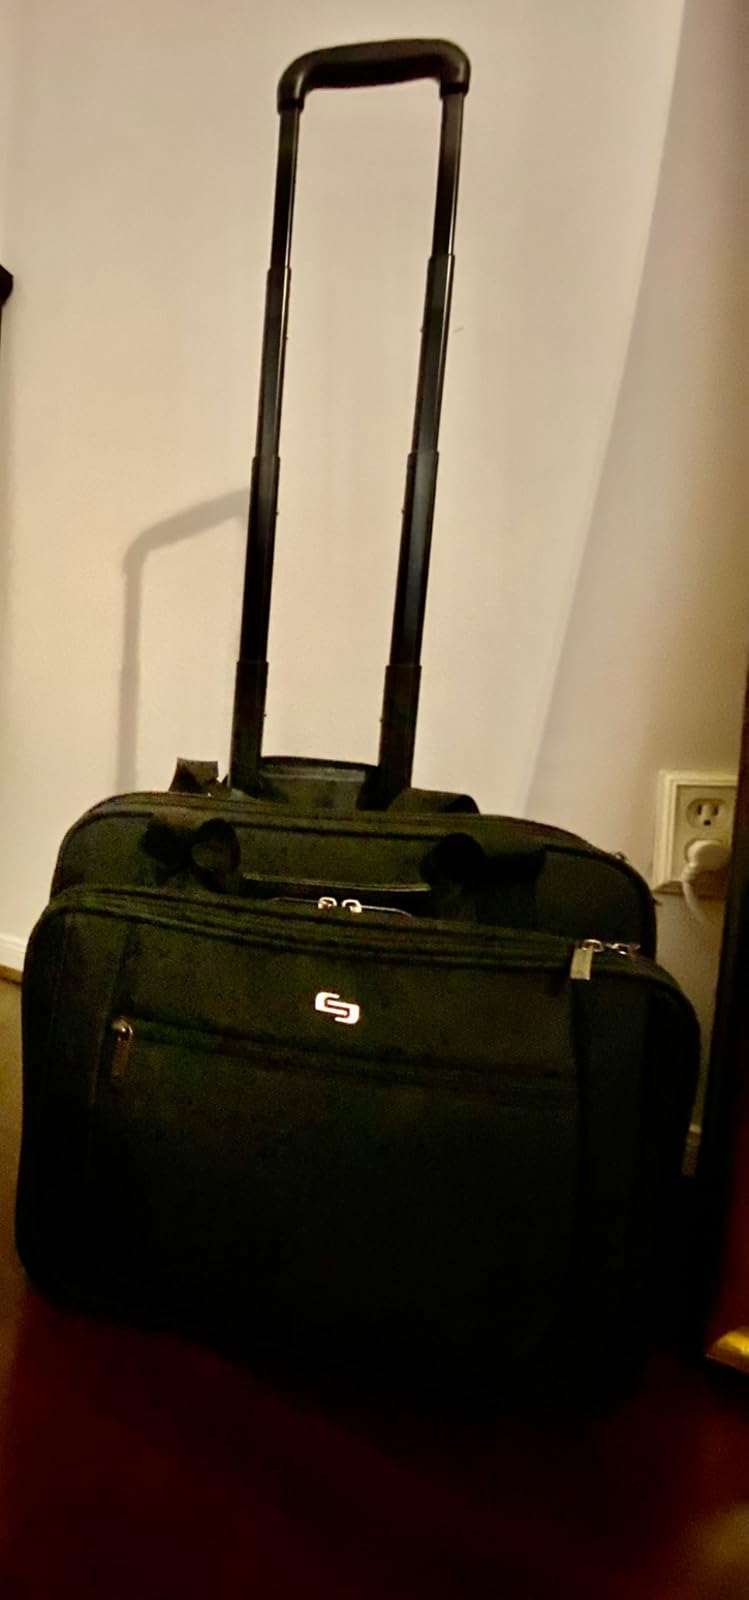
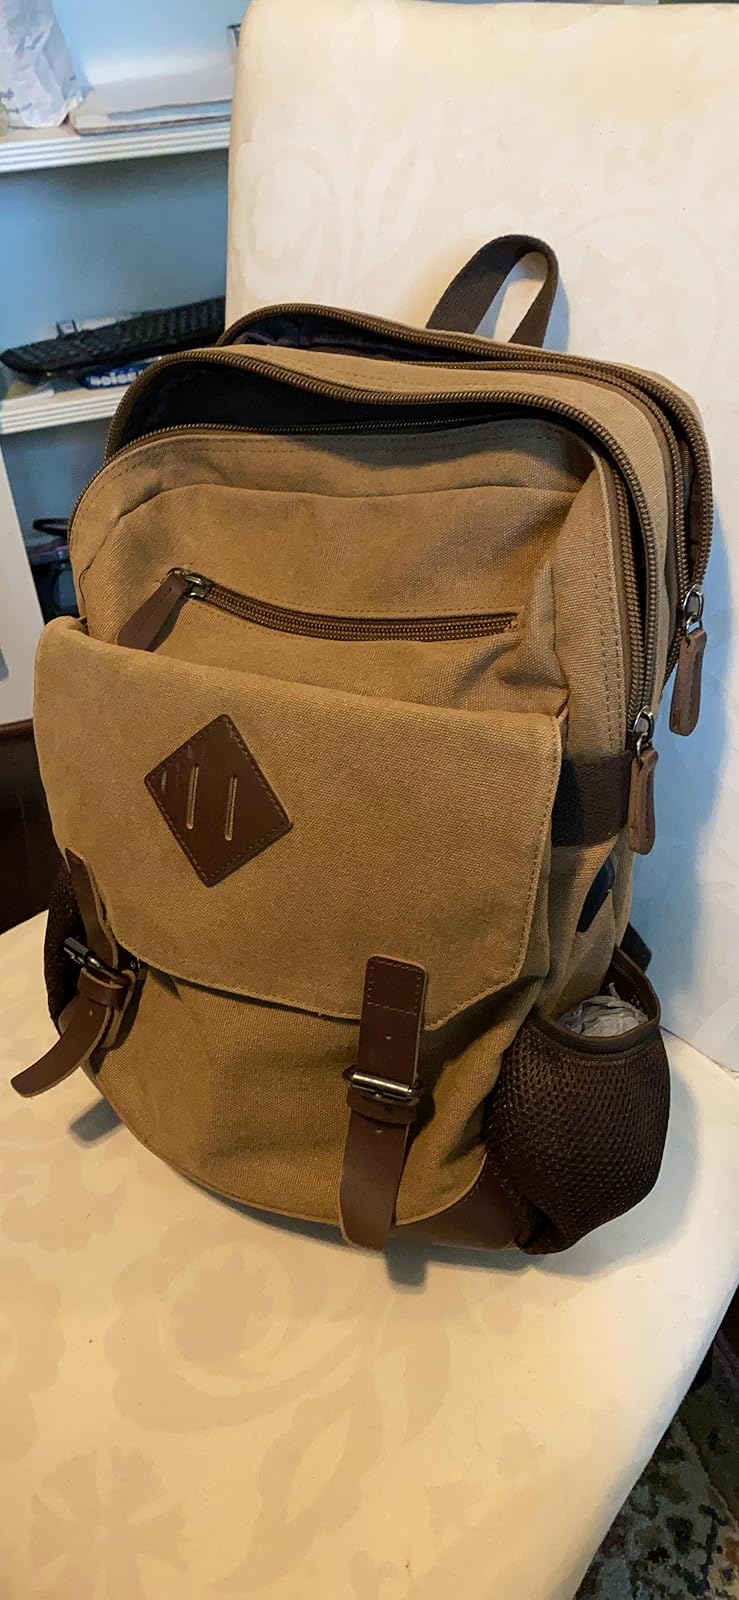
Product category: bag
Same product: no